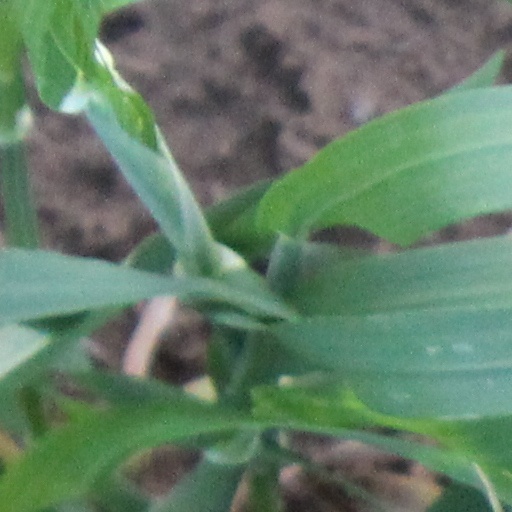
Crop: wheat